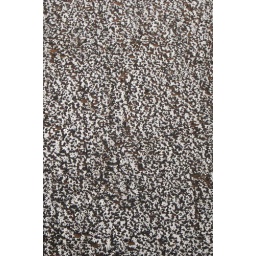
over the kaibab plateau: snow, trees and red rock (iPhone wallpaper)